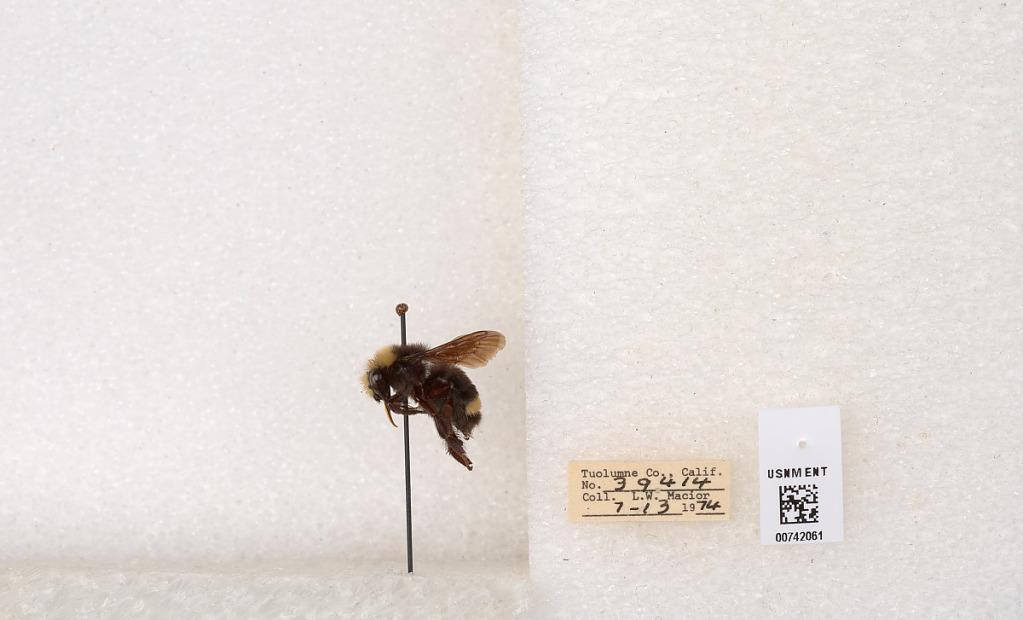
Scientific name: Bombus (Pyrobombus) vosnesenskii Radoszkowski
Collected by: L. Macior
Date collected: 1974-7-13
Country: United States
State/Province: California
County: Tuolumne
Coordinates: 37.9712, -120.228